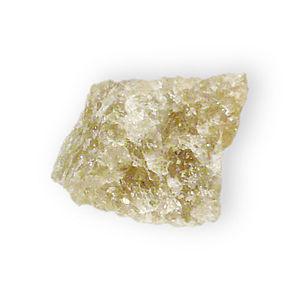
Les plagioclases sont des minéraux silicatés, des tectosilicates de la famille des feldspaths. Leur composition chimique varie d'un cristal à l'autre, pouvant prendre toute valeur comprise entre deux compositions extrêmes, celles des pôles purs albite et anorthite : les plagioclases constituent une solution solide, la série albite-anorthite.